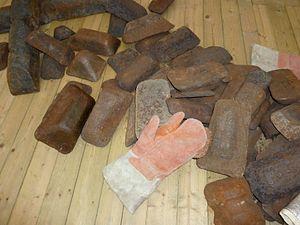
Echantillons de gueuses. Photo prise au musée du haut fourneau U4 (Uckange, France). Le gant en cuir de fondeur donne l'échelle.